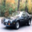
Label: automobile